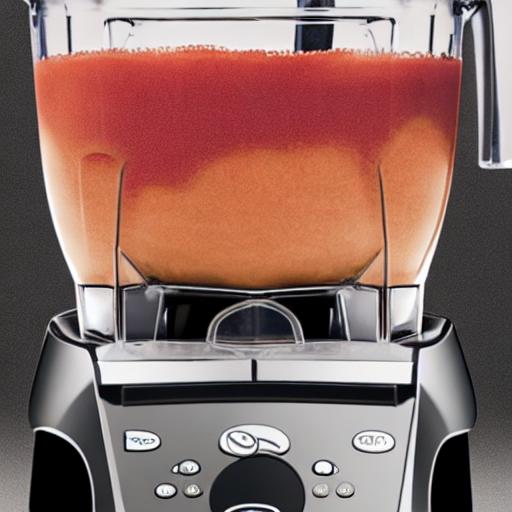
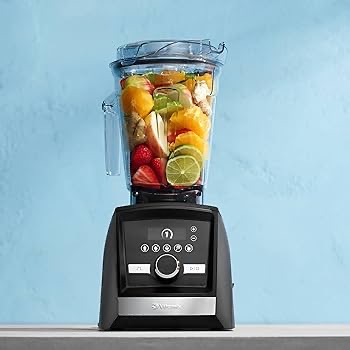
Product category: items_blender
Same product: no